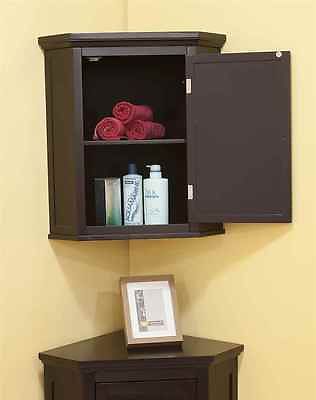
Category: cabinet